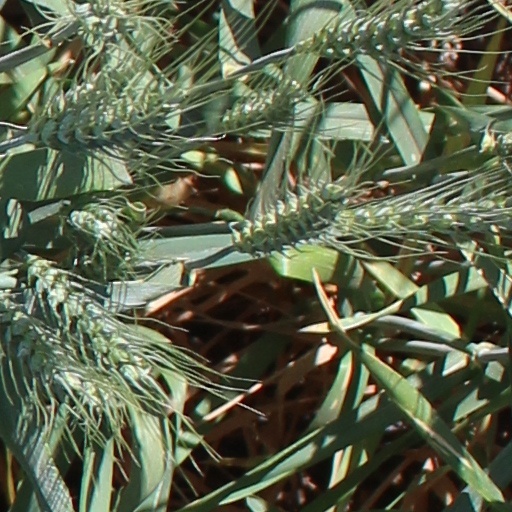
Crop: wheat